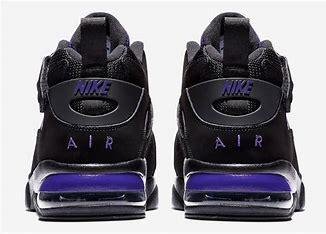
Brand: Nike
Model: Air Force Max